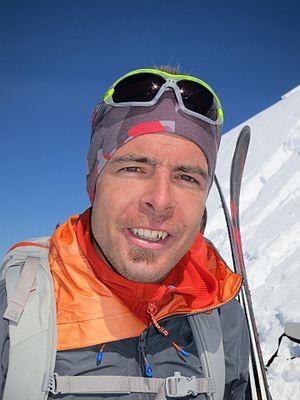
Dani Arnold, né en 1984, est un guide de haute montagne et alpiniste suisse de haut niveau.